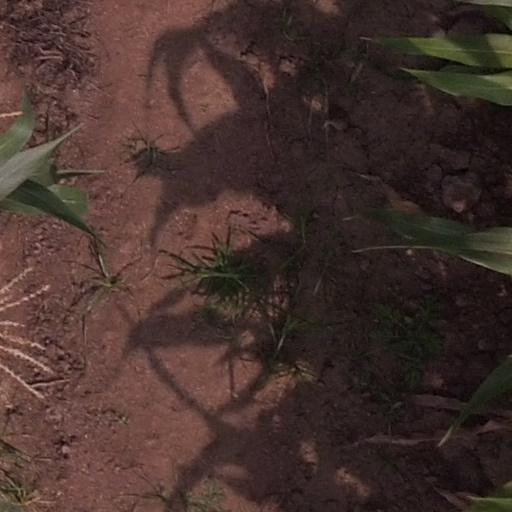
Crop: maize; corn